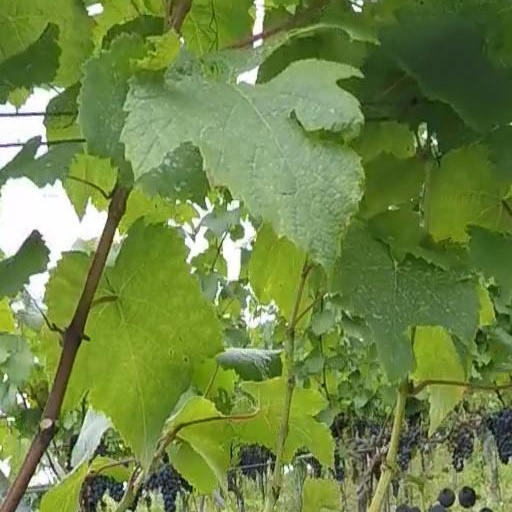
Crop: grape